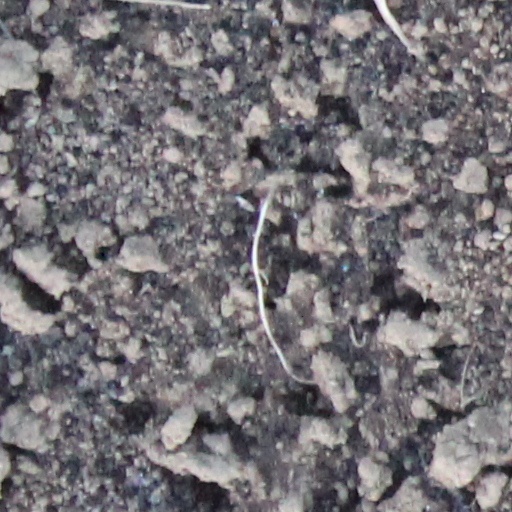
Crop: wheat